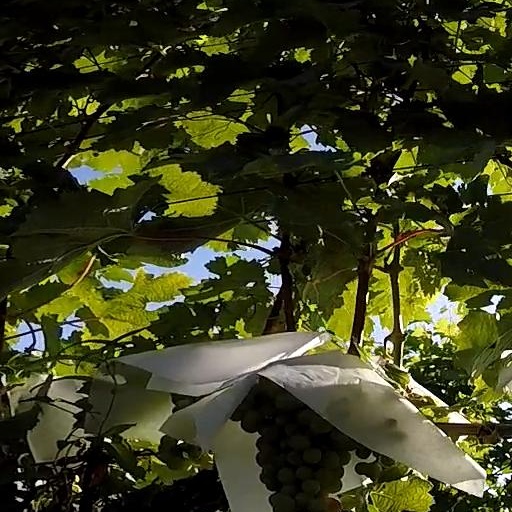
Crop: grape